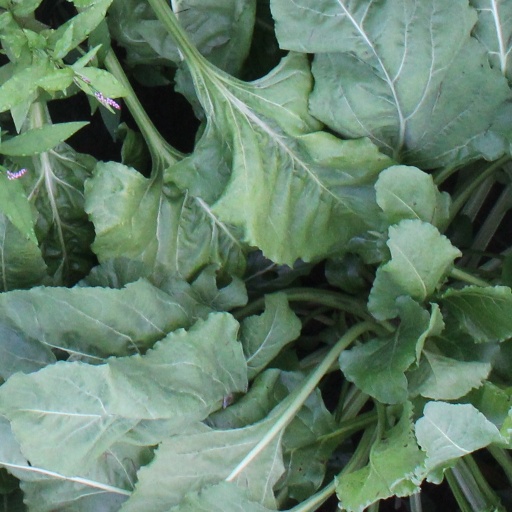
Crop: sugar beet